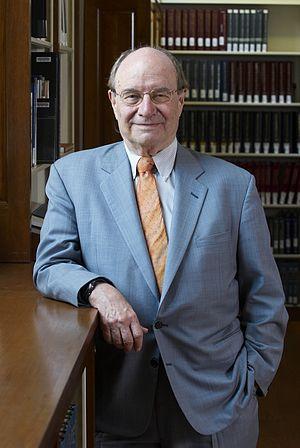
Walter Gilbert est un biochimiste, médecin, pionnier de la biologie moléculaire et entrepreneur américain. Il est colauréat avec Frederick Sanger de la moitié du prix Nobel de chimie de 1980.